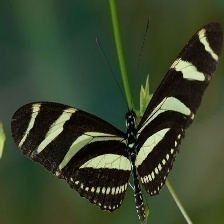
Species: ZEBRA LONG WING